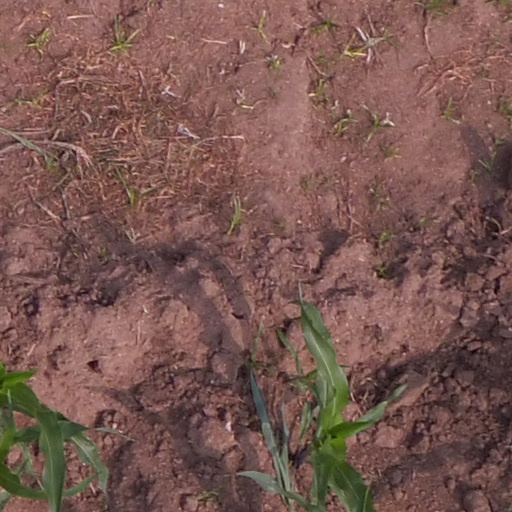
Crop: maize; corn